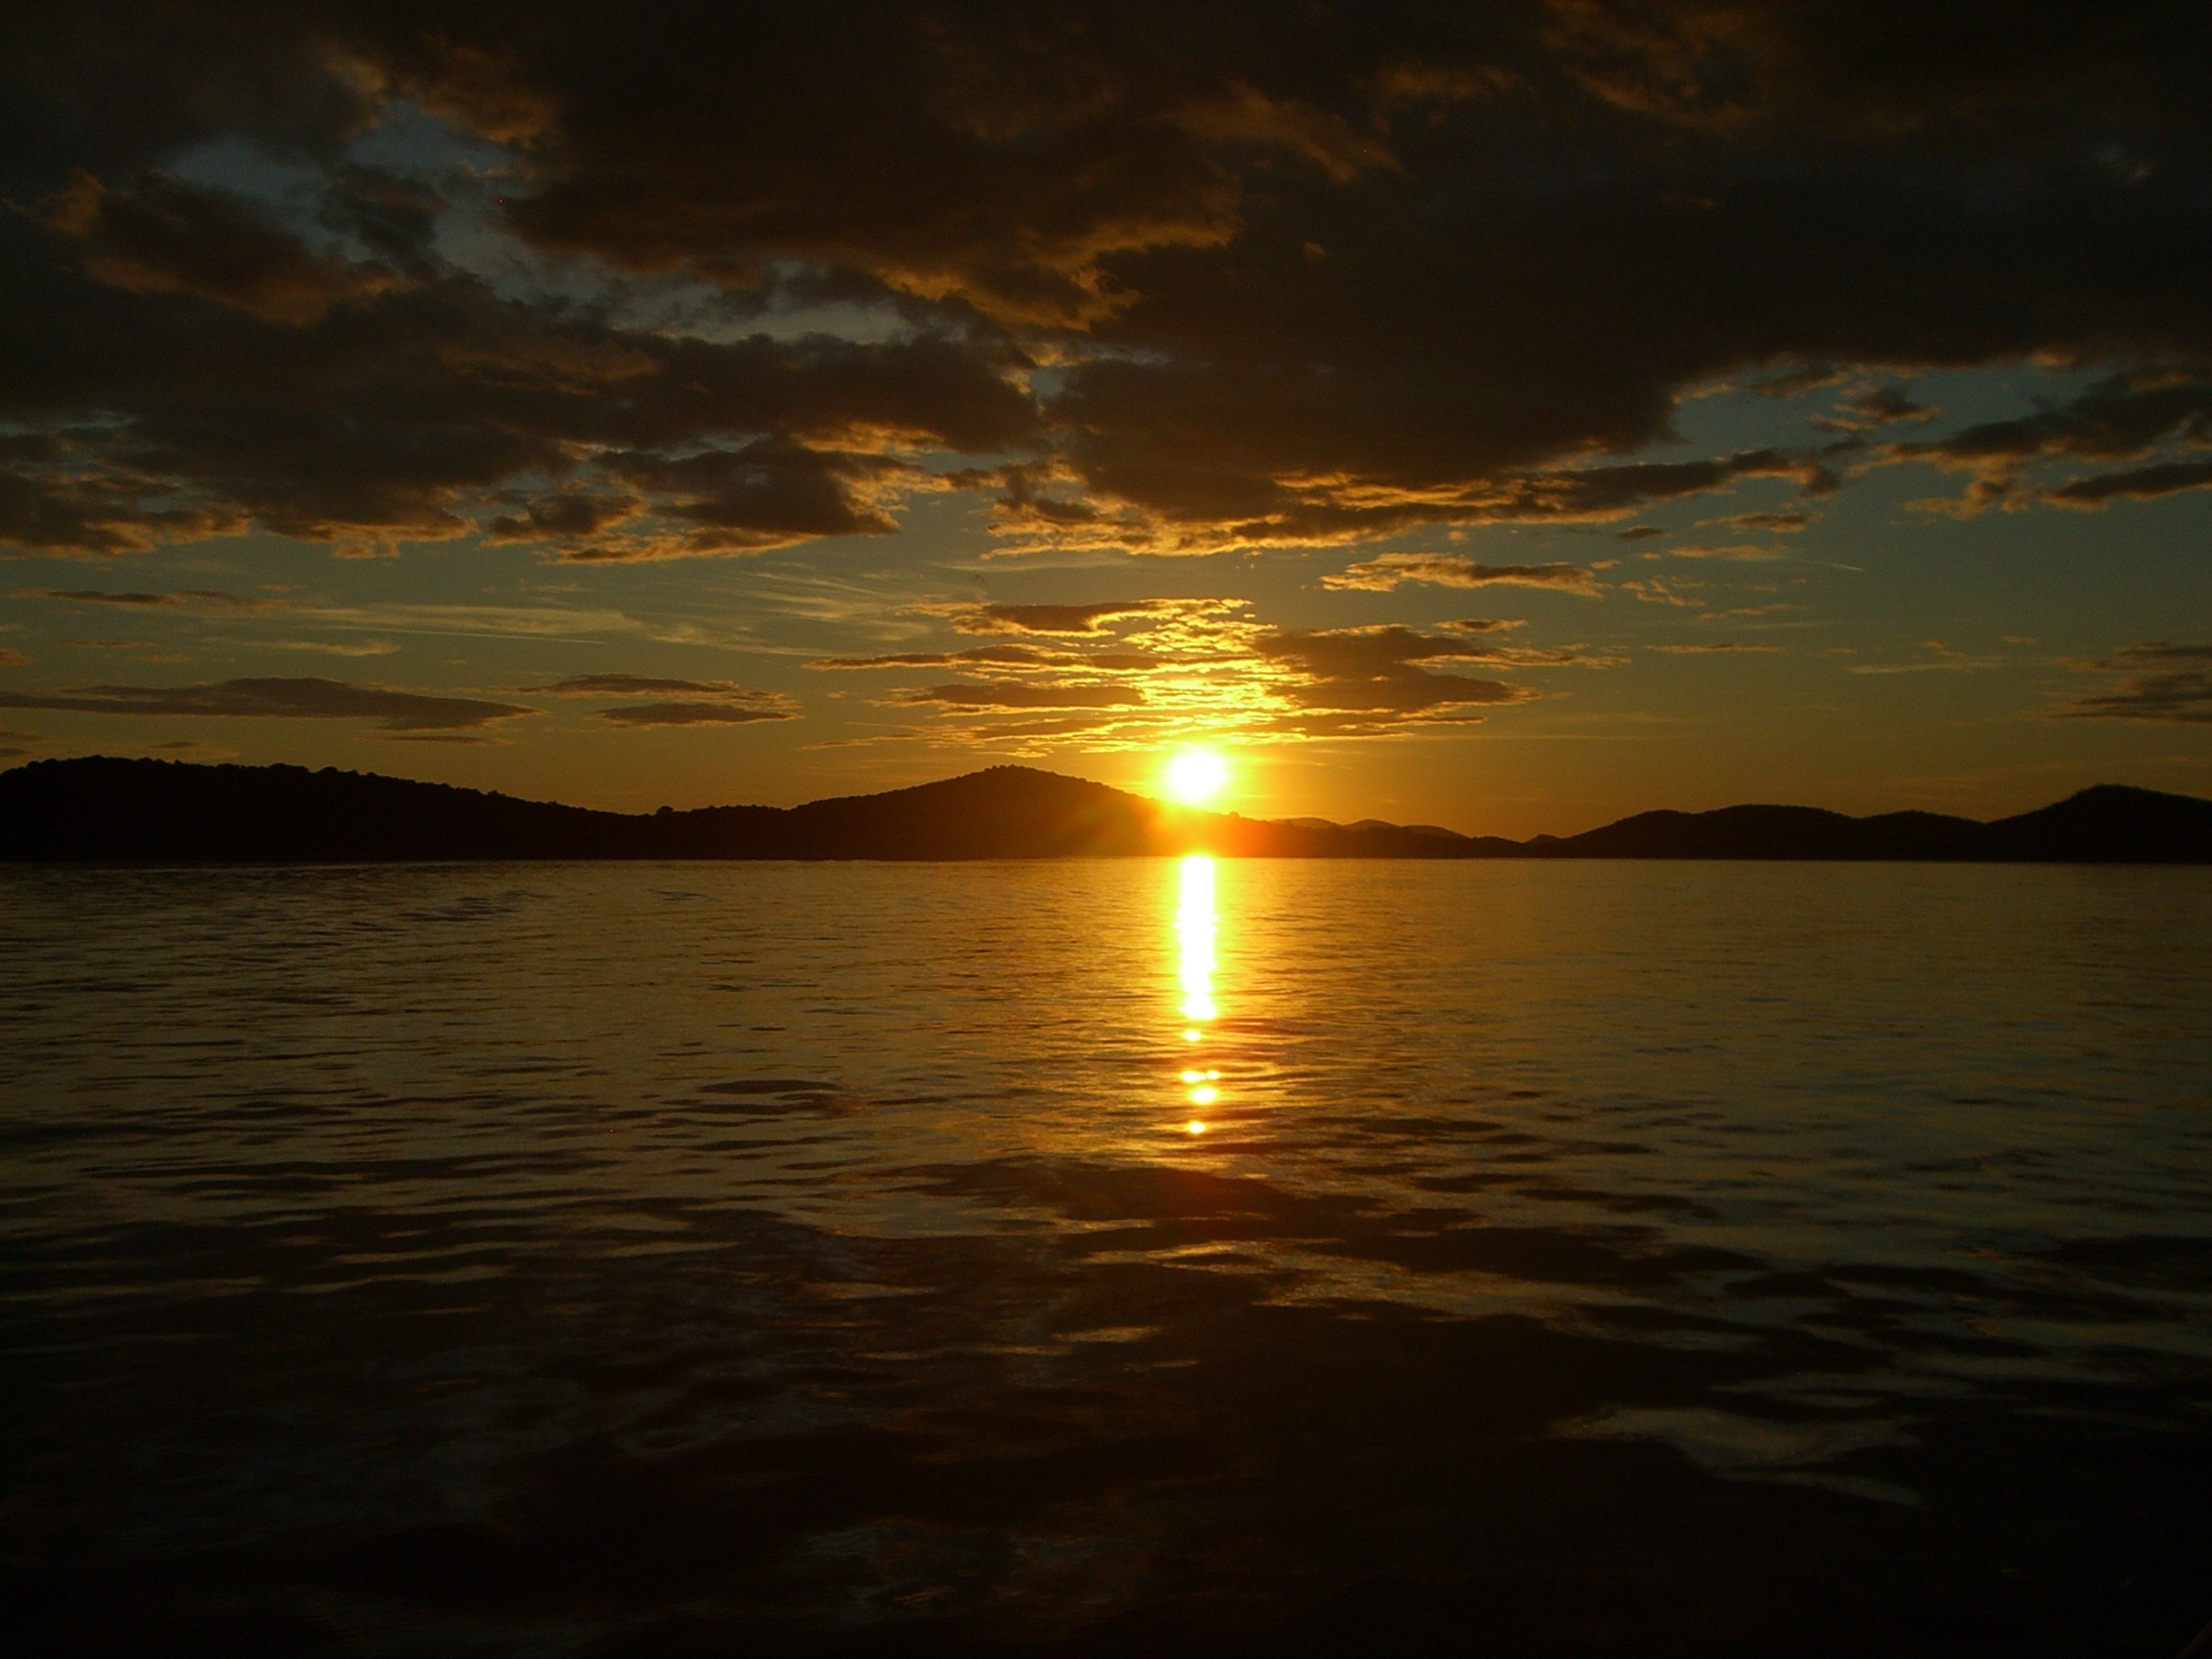
sea, coast, water, ocean, horizon, cloud, sky, sun, sunrise, sunset, sunlight, morning, dawn, dusk, evening, reflection, mood, afterglow